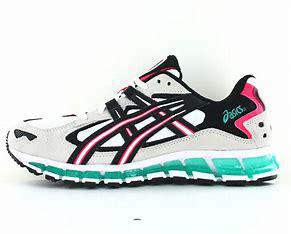
Brand: Asics
Model: Gel Kayano 5 360